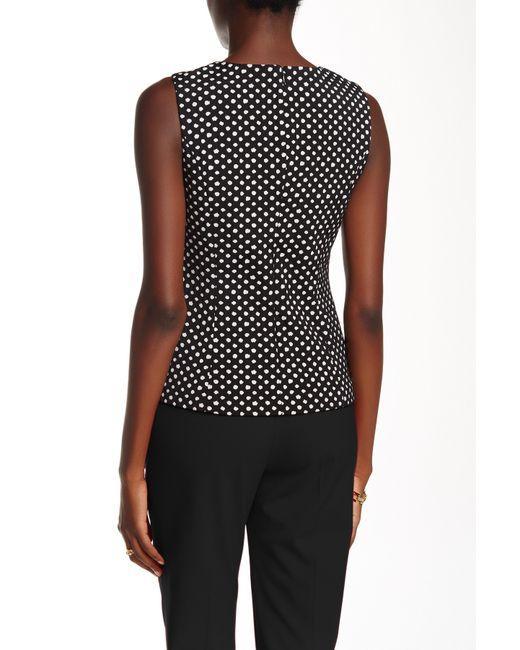
lässiges ärmelloses Hemd mit schwarzen und weißen Tupfen